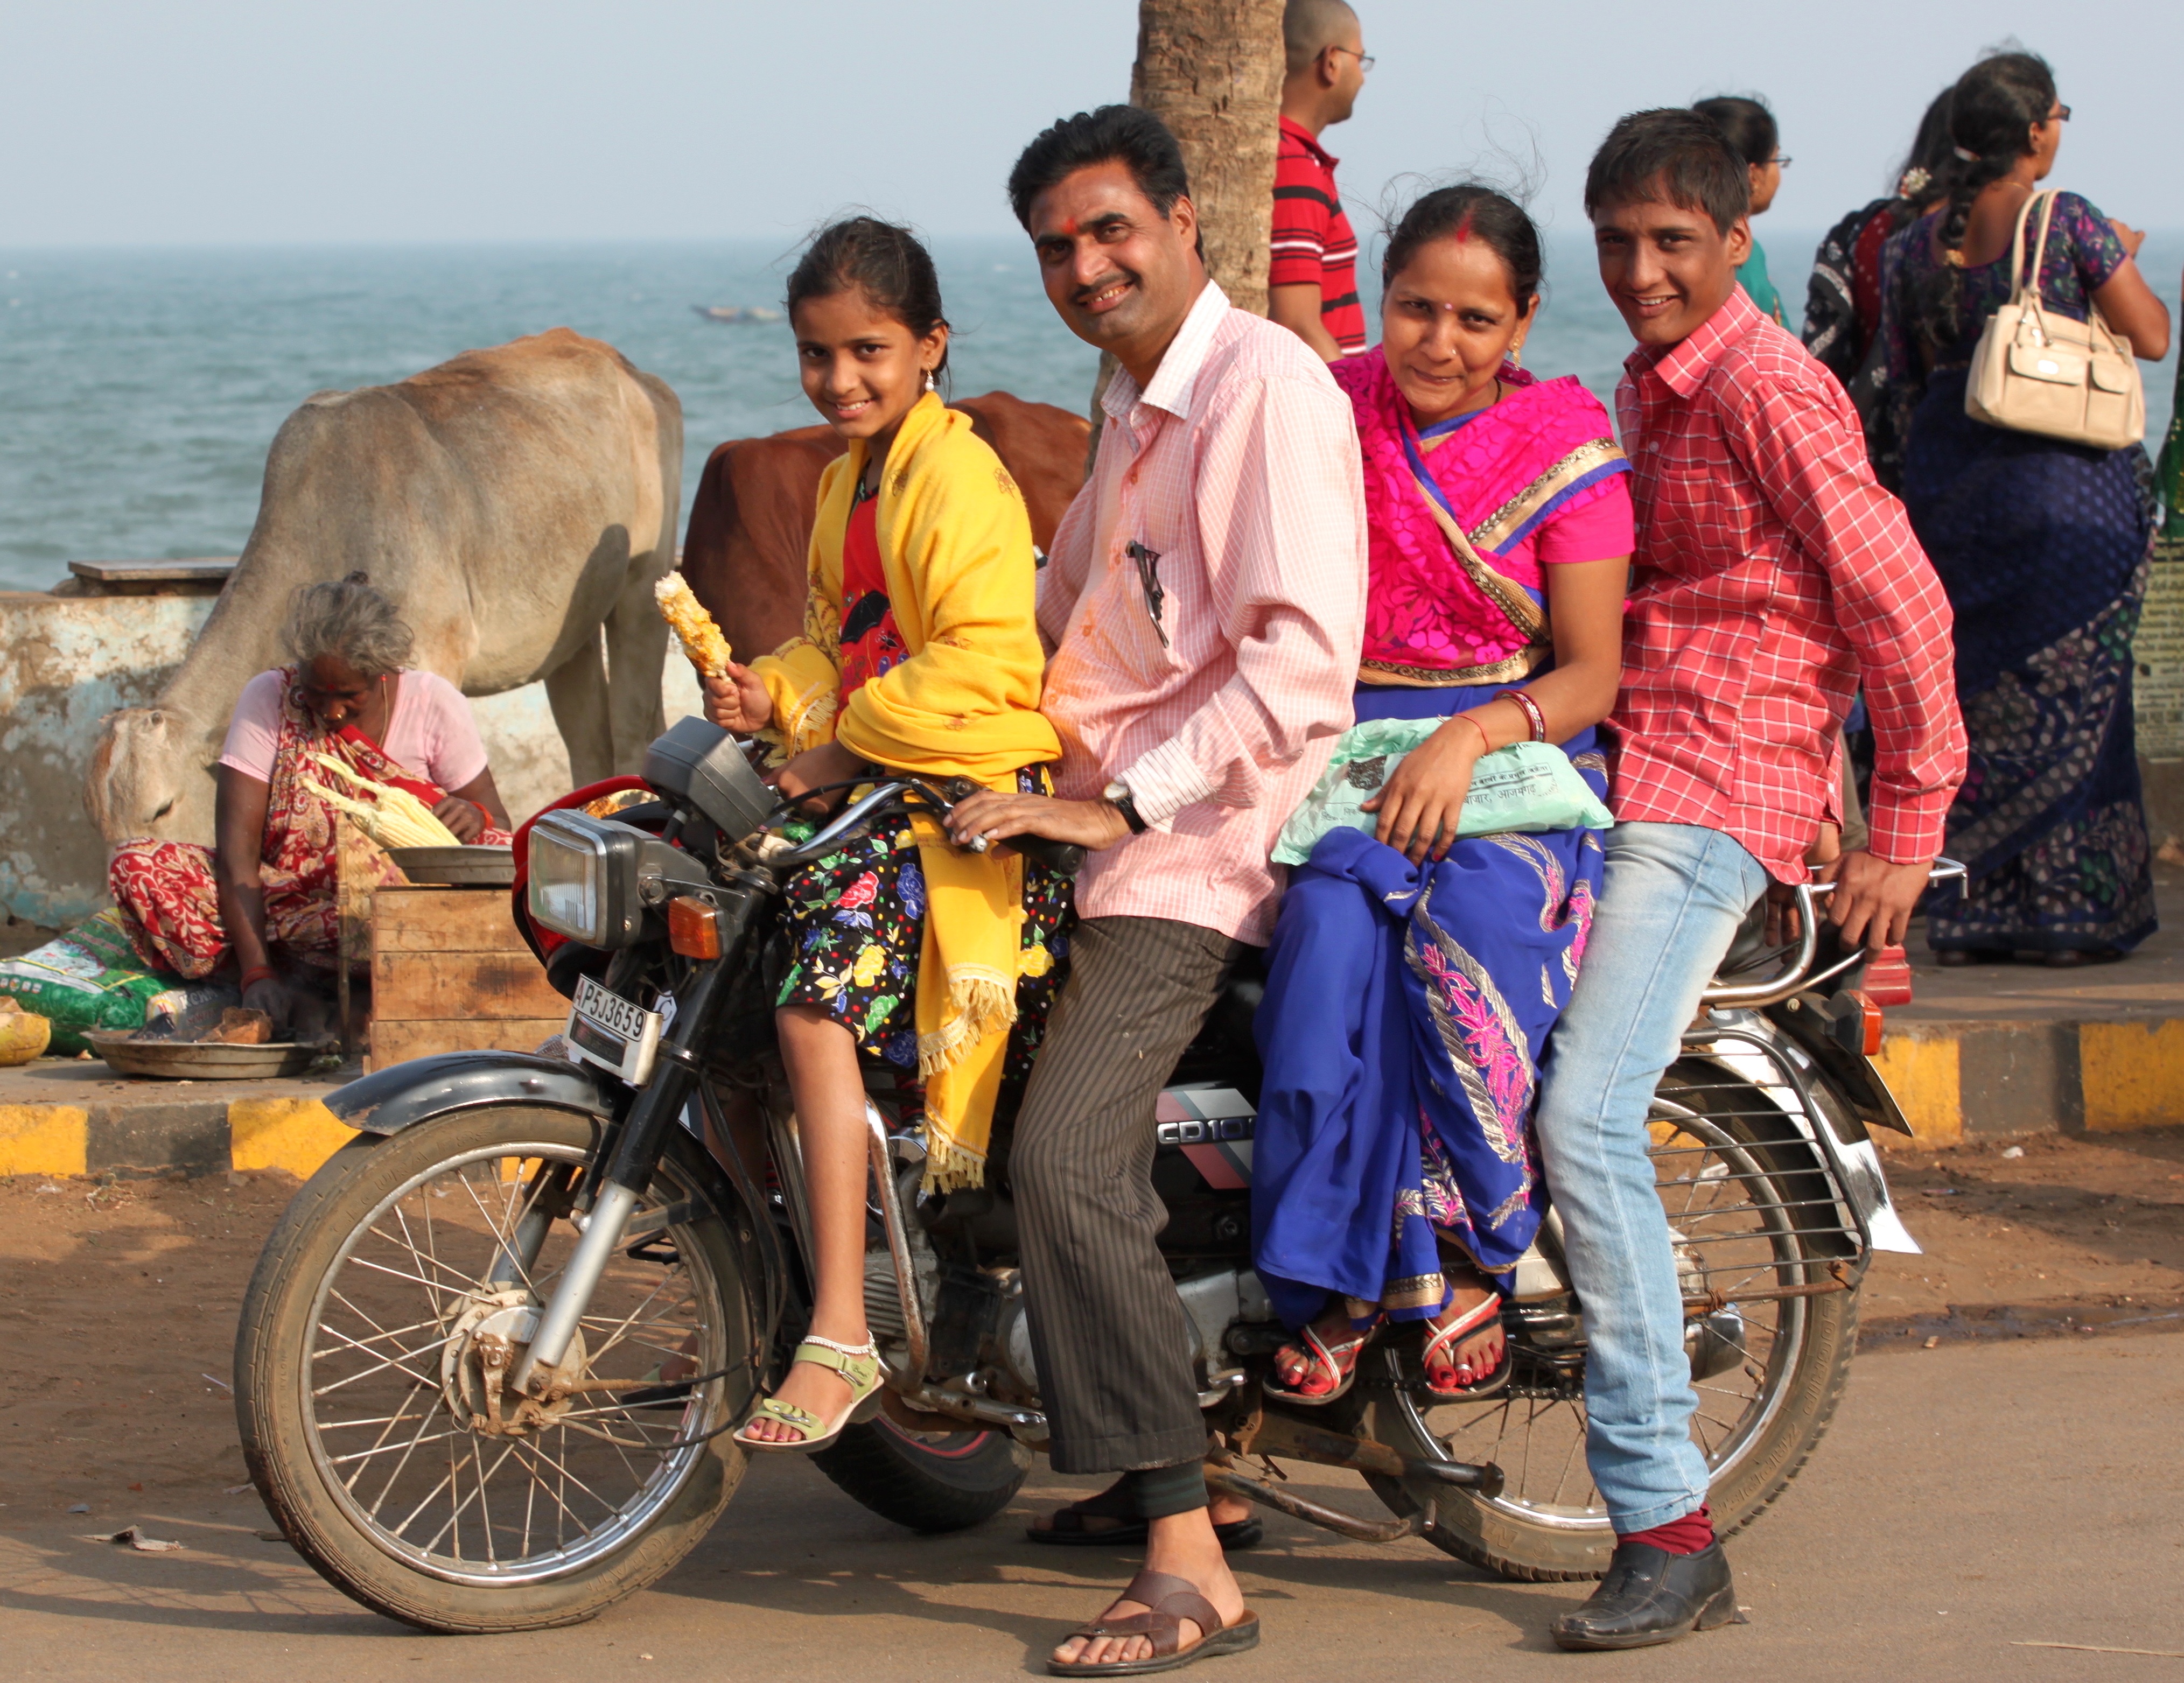
people, bicycle, asian, love, vehicle, motorcycle, father, together, tourism, lifestyle, smiling, family, kids, children, fun, happy, joy, india, indian people, indian family, asian family